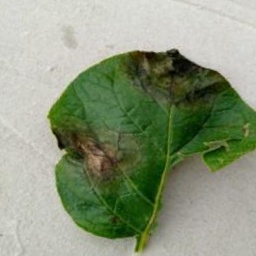
Etiqueta: Late Blight